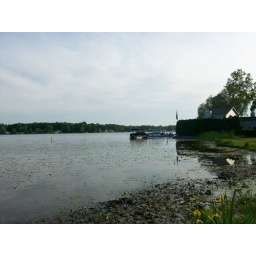
Taken on the new bike bath around Clark Lake.